Castellar del Vallès

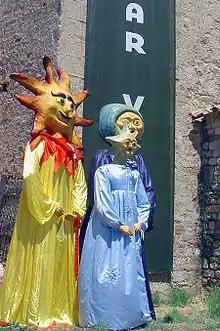
The Castellar's Giants called Sol (Sun) and Lluna (Moon) and their daughter Estel (Star)

Castellar has two main roads, the C-1415a, which joins the town to Sentmenat and Matadepera, and the B124, which connects Sabadell and Sant Llorenç Savall. At the moment there are two bus routes which serve the town, to Sagalés and Sarbus.